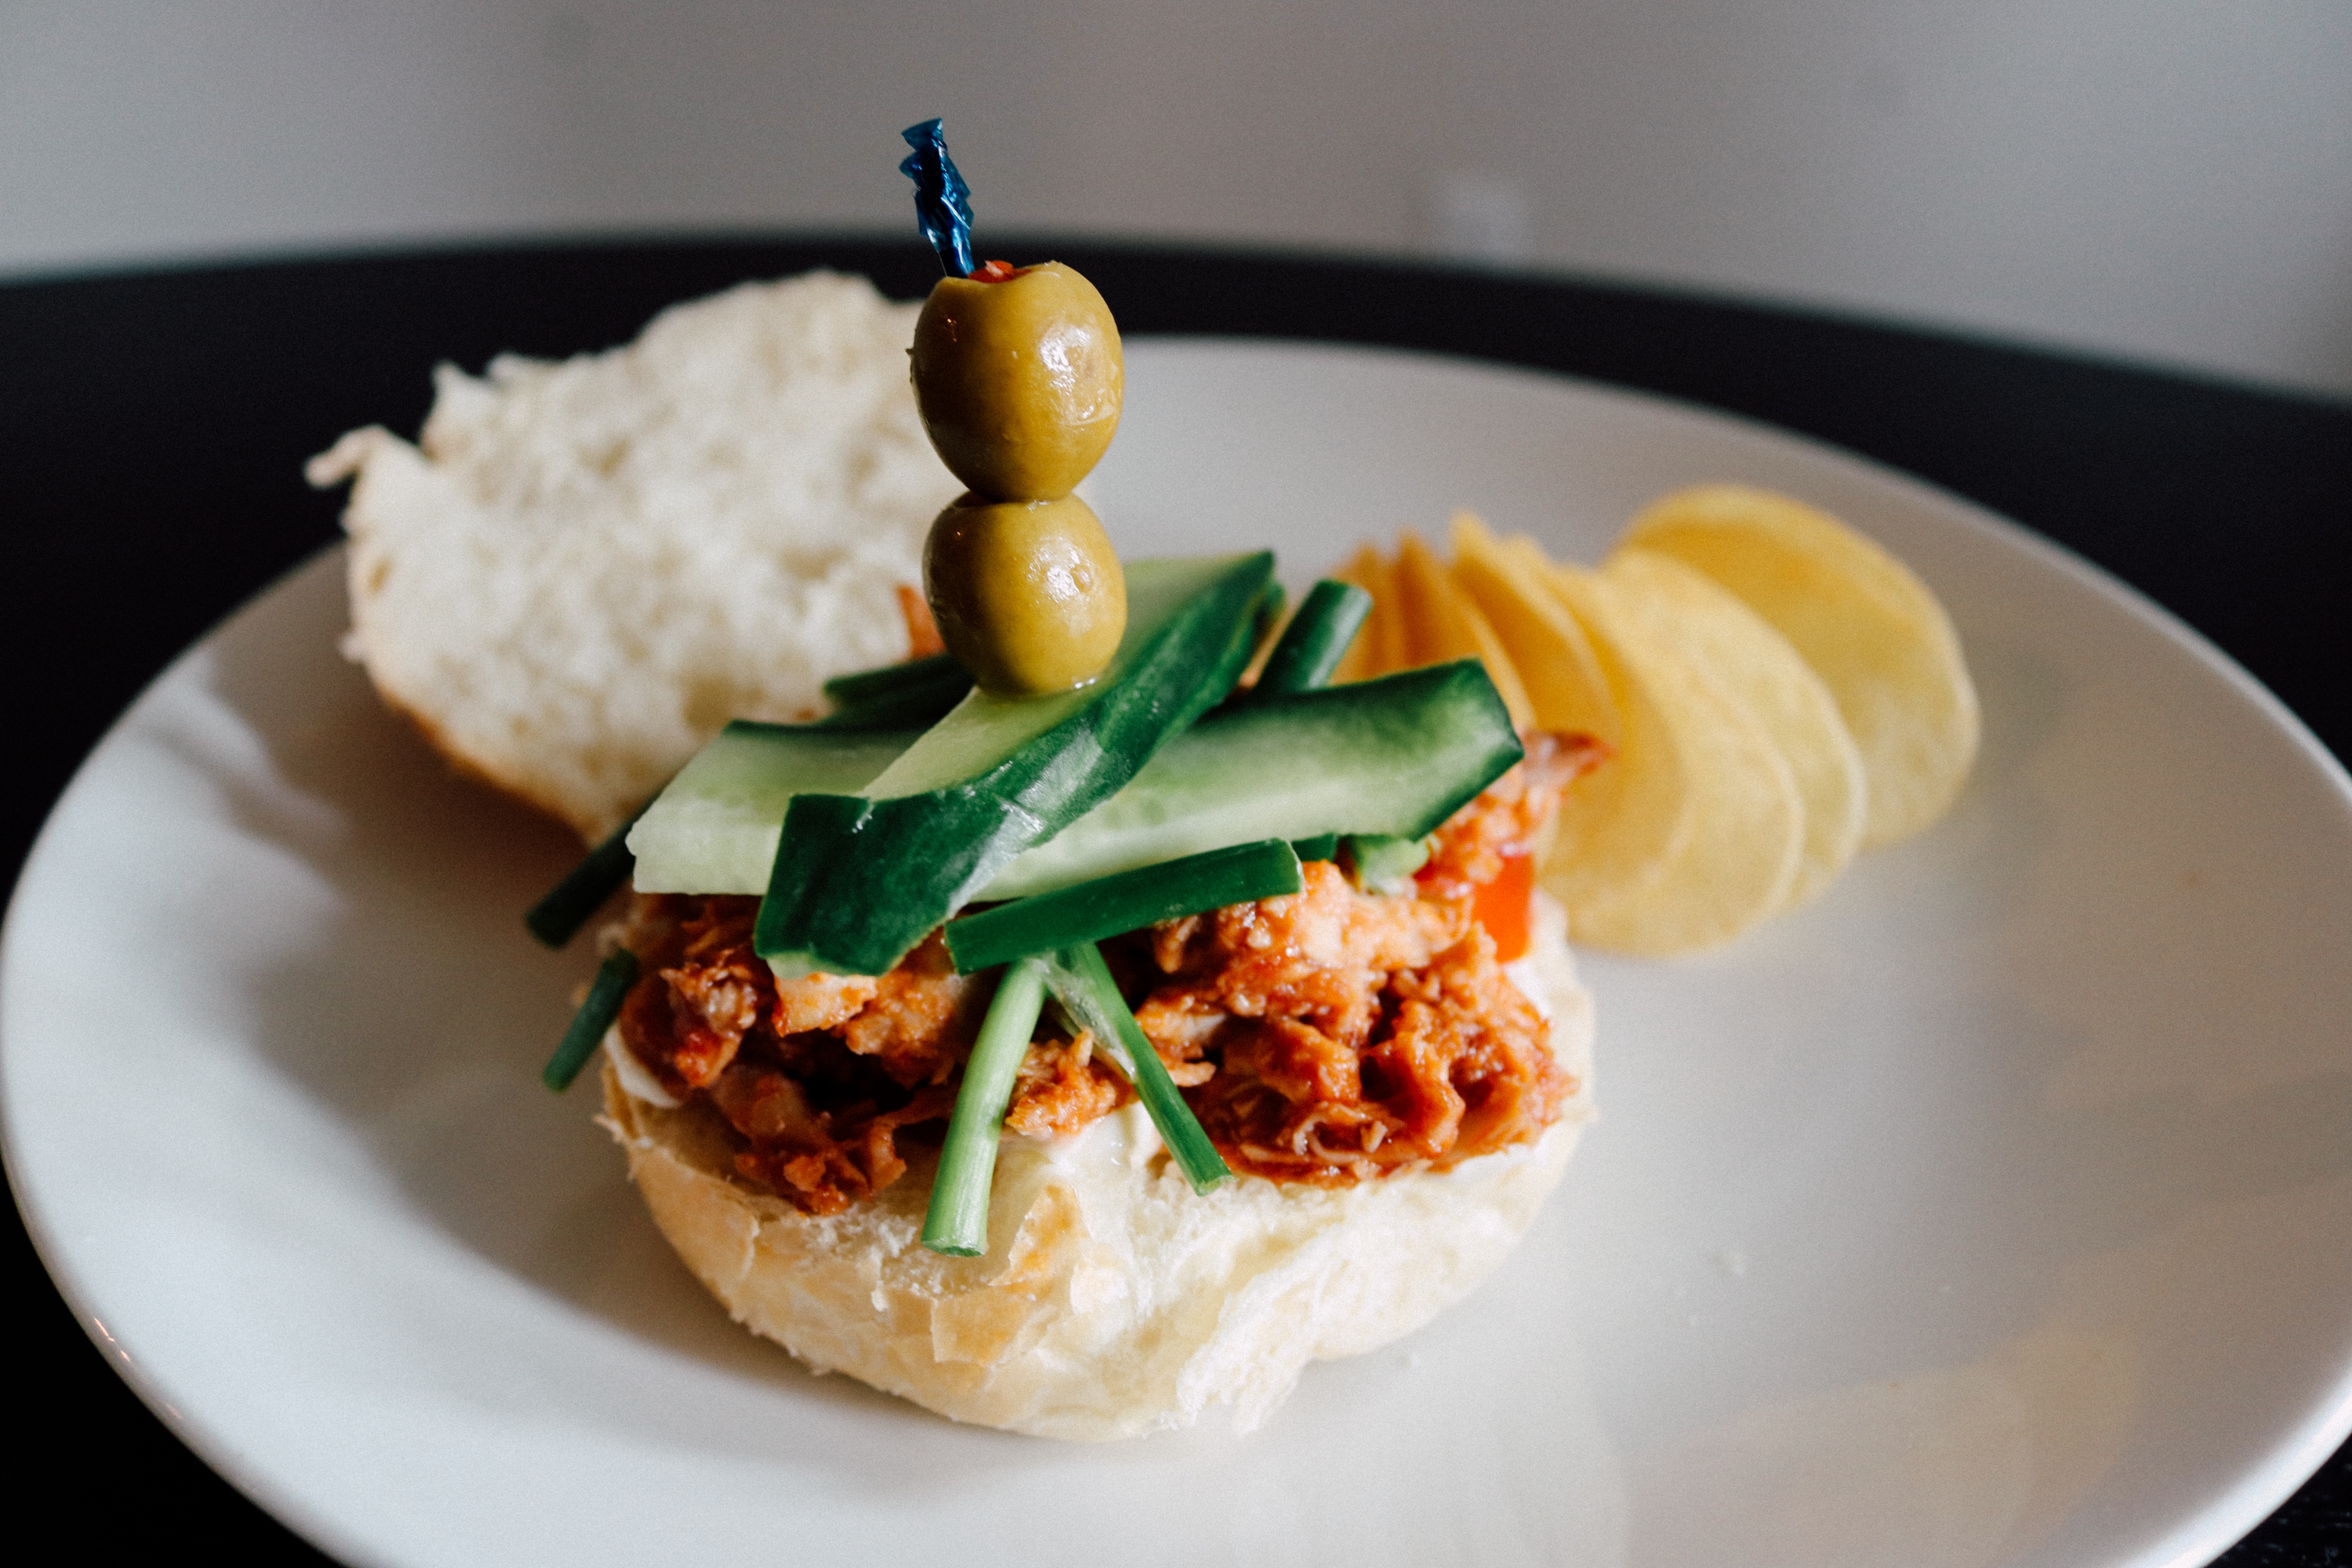
table, restaurant, dish, meal, food, cooking, produce, vegetable, plate, fresh, breakfast, gourmet, healthy, eat, lunch, cuisine, delicious, chicken, sandwich, dining, dinner, cucumber, tomatoes, olives, vegetarian food, diet, fresh vegetables, restaurant food